Effects of the Great Recession on museums

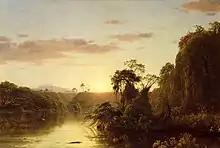
"Scene on the Magdalene" (1854), by Frederic Edwin Church, oil on canvas. One of two paintings sold by the National Academy of Design

On 5 December 2008, the National Academy of Design announced that it had sold two canvases by Hudson River School painters for 13.5 million dollars in order to meet its operating costs: "Mount Mansfield, Vermont", by Sanford Robinson Gifford; and "Scene on the Magdalene", by Frederic Edwin Church. The decision drew criticism from the Association of Art Museum Directors, who strongly oppose deaccessioning to gain funds for any purpose other than acquiring art. The director of the academy, Carmine Branagan, argued that because the academy does not buy artwork but acquires pieces only through donations, the guideline should not apply.